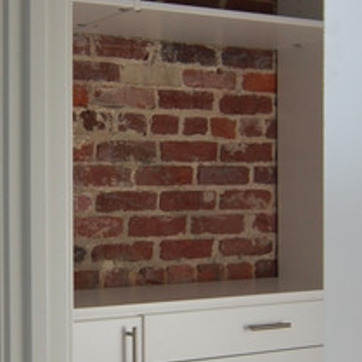
Material: brick